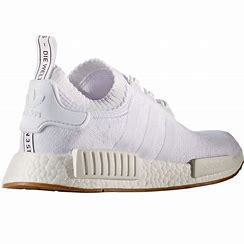
Brand: Adidas
Model: NMD R1